Wind Wolves Preserve

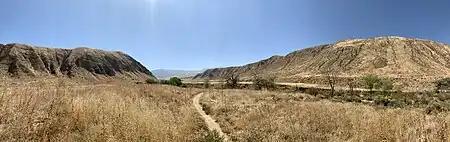
The San Emigdio Canyon at the Wind Wolves Preserve

At the southern end of the Central Valley, the land rises to the Transverse Ranges, where the preserve helps connect the Coast Range and the Sierra Nevada mountains. The area provides a critical wildlife corridor between these mountain ranges and facilitates animal movement, thereby improving genetic diversity.